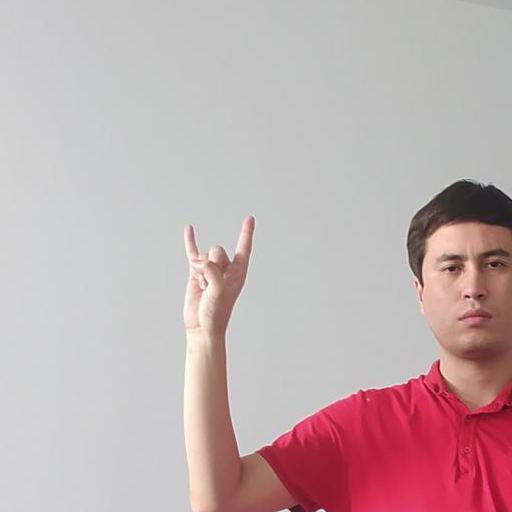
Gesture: rock